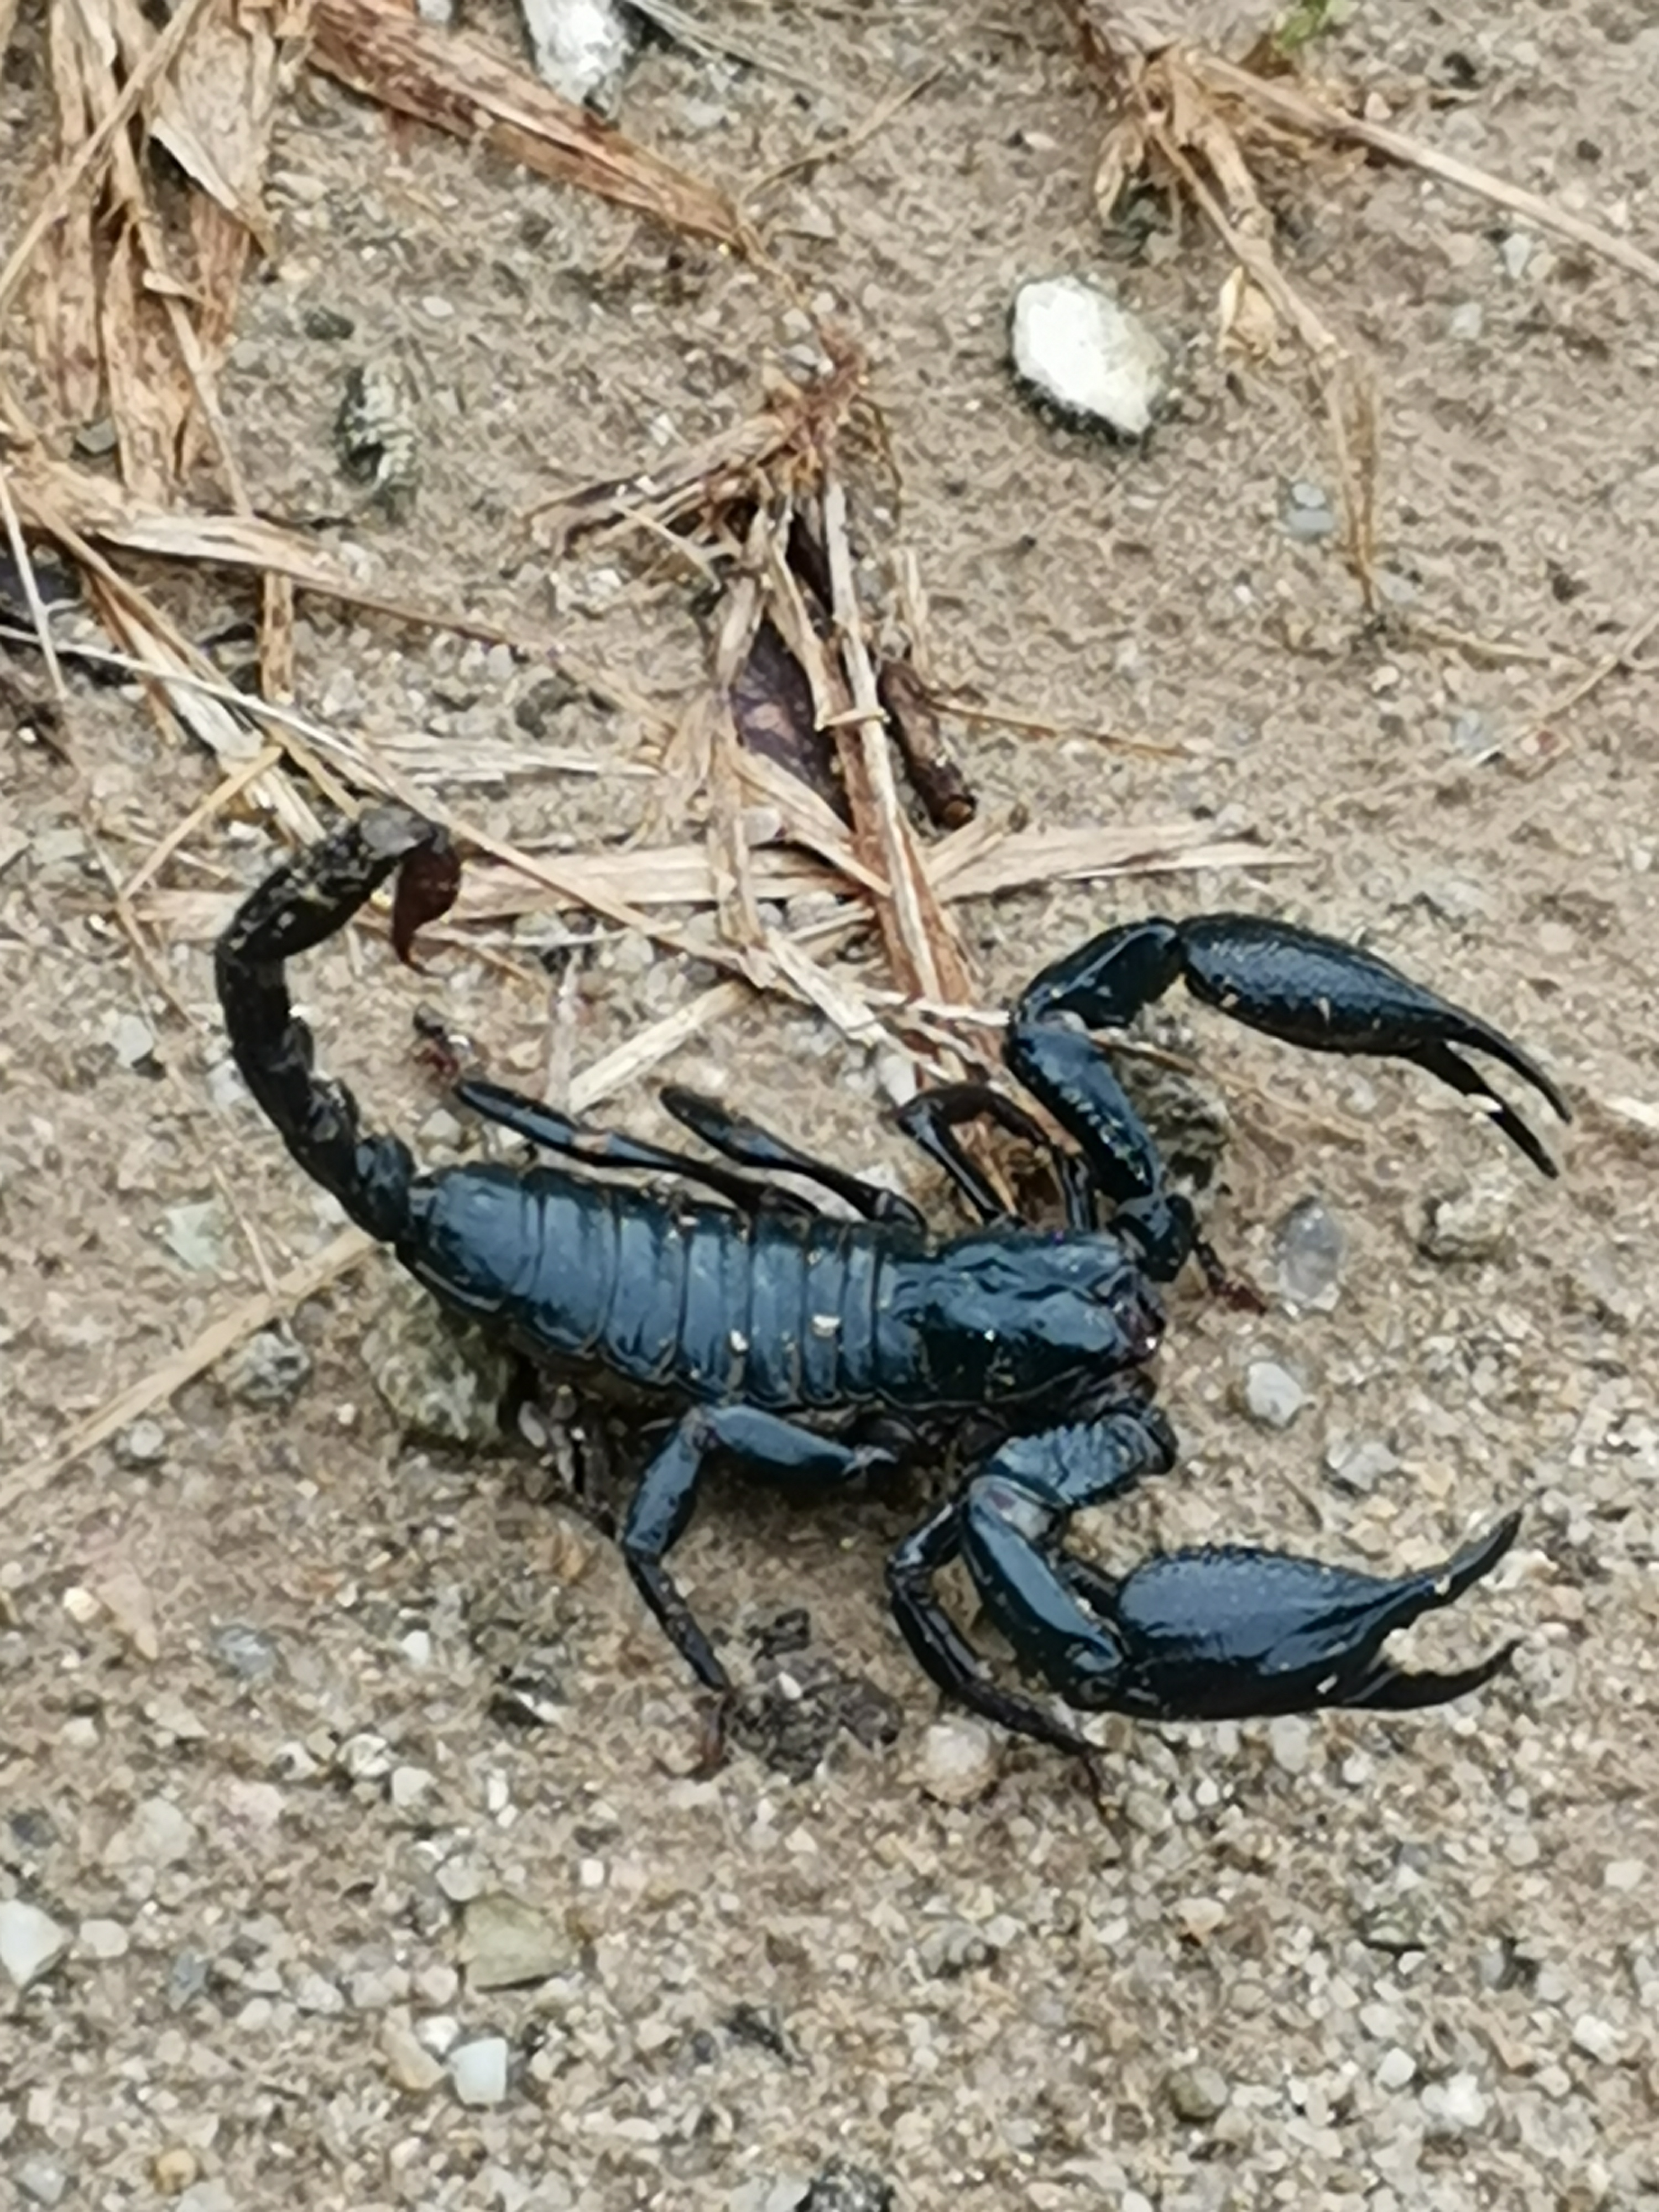
arthropod, scorpion, nature, insects, dangerous arthropod, wildlife, black scorpion, invertebrate, arachnid, terrestrial animal, insect, soil